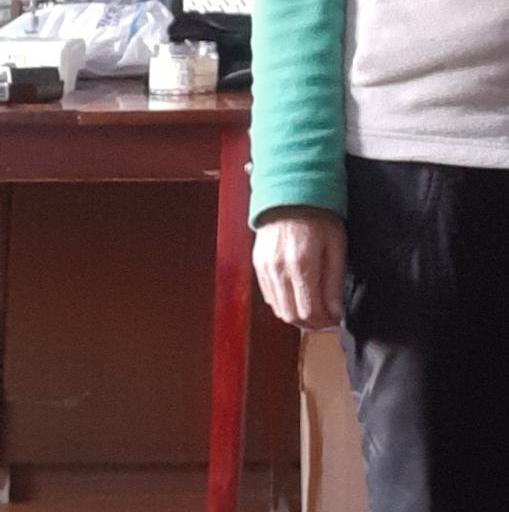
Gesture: no_gesture